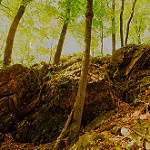
Scene: Outdoor